Vivica A. Fox

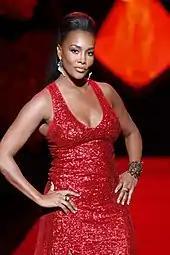
Fox at The Heart Truth in 2009

In the late 2000s and 2010s, Fox had supporting roles in films poorly received by critics, such as "The Hard Corps" (2006) alongside Jean-Claude Van Damme, "Kickin' It Old Skool" (2007) starring Jamie Kennedy, and "" (2008) with Jessica Simpson. On television, she had guest starring roles on "Law & Order", "Drop Dead Diva", "Melissa & Joey", "Femme Fatales," and "Raising Hope". As a regular, Fox starred in the syndicated sitcom "Mr. Box Office" alongside Bill Bellamy and Jon Lovitz.